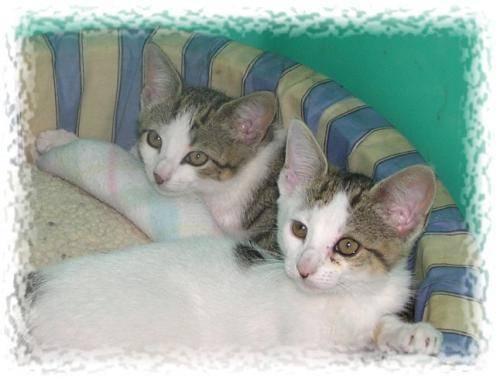
cat